Rainhard Fendrich

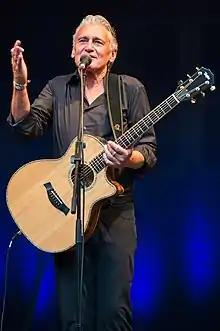
Fendrich in concert in 2015.

Rainhard Jürgen Fendrich (born 27 February 1955) is an Austrian singer, composer, entertainer, and actor. He is one of the most successful Austropop musicians, and his songs are written in Viennese German. He is very popular in Austria and in Bavaria, but less so in other German-speaking countries and regions. His song from 1990, "I Am from Austria" (its lyrics, except for the title, are in Viennese German) is still popular in Austria and considered to be the "secret national anthem".